Abby Jackson

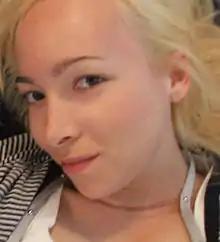

Abby Jackson (born 1982) is a British artist, Stuckist painter, writer and art activist.